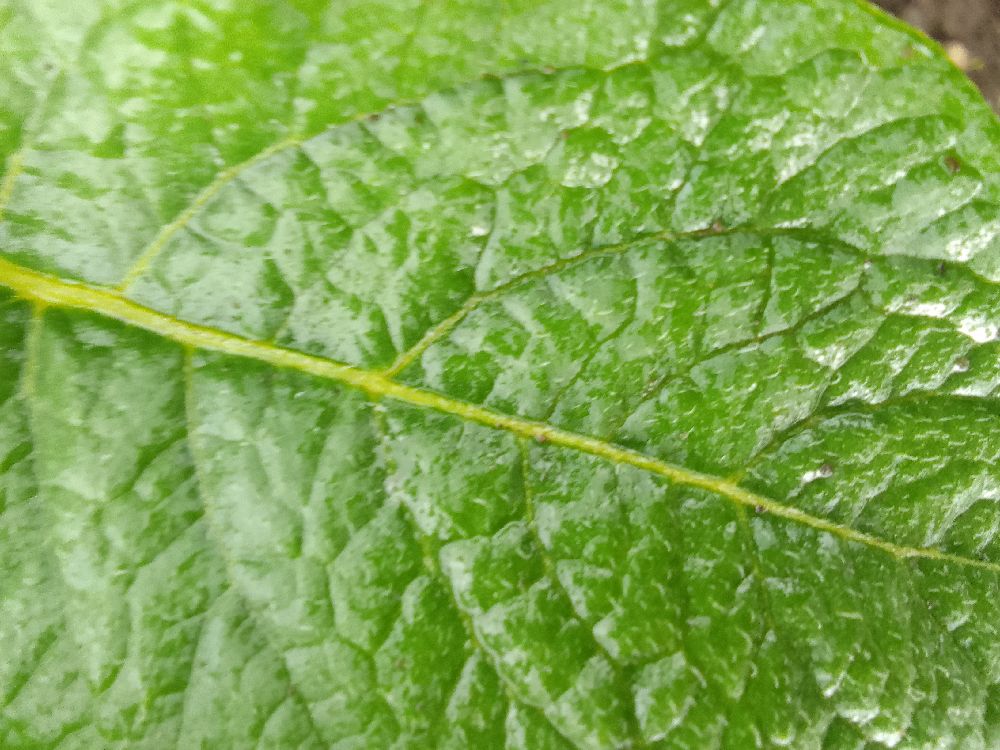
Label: Healthy